Digital manufacturing

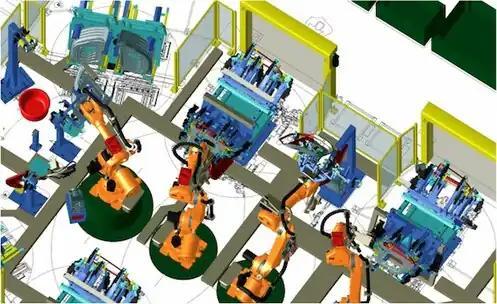
Robcad is a popular software used in digital manufacturing. Models of automated machinery and production lines can be created and simulated in real time.

Digital manufacturing systems often incorporate optimization capabilities to reduce time, cost, and improve the efficiency of most processes. These systems improve optimization of floor schedules, production planning, and decision making. The system analyzes feedback from production, such as deviations or problems in the manufacturing system, and generates solutions for handling them.